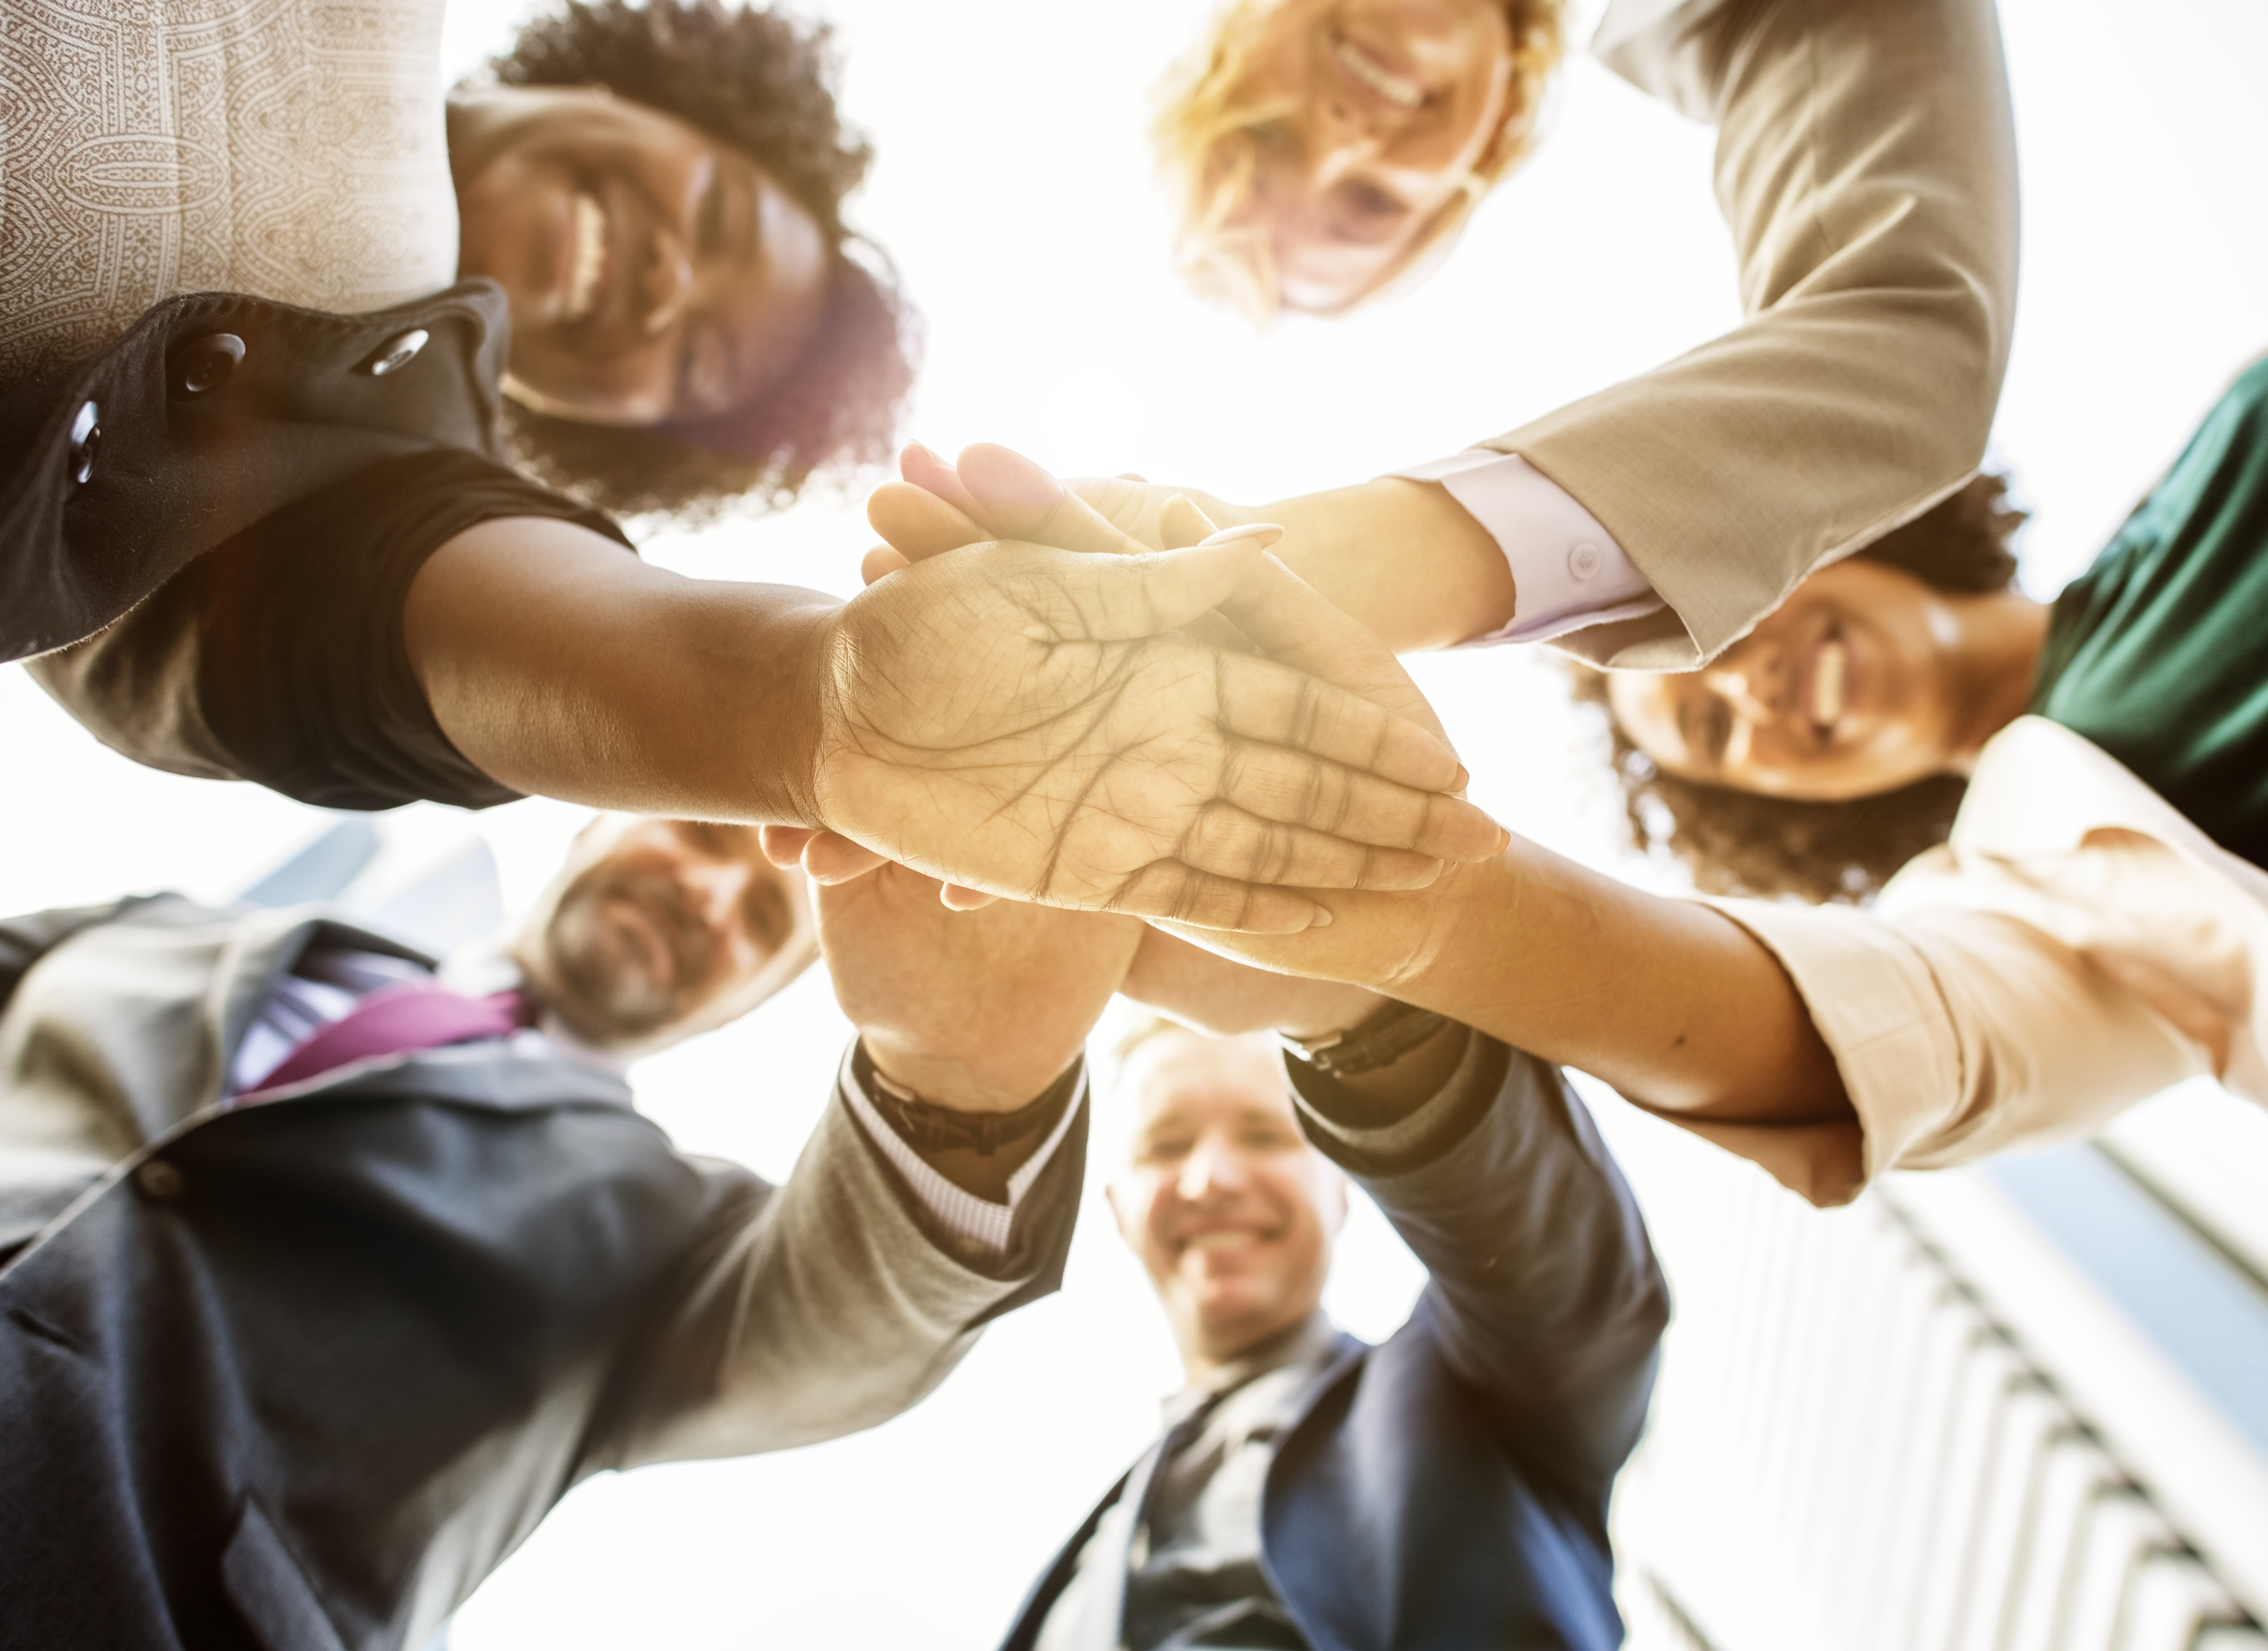
corporate, diverse, diversity, downtown, expatriates, expats, hand stacking, happiness, happy, in, looking down, office worker, people, smiling, stack of hands, successful, tags, team, teamwork, together, togetherness, urban, westerner, human behavior, hand, finger, arm